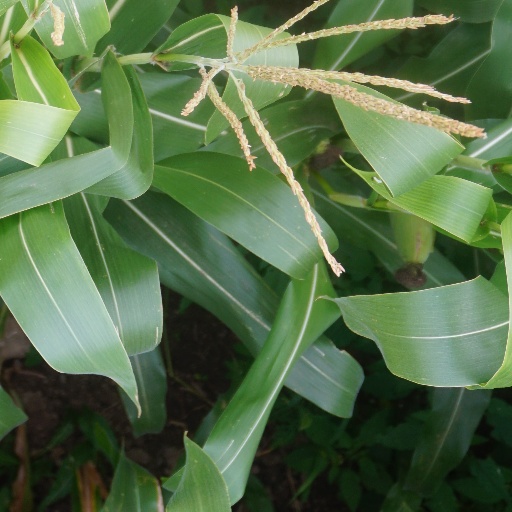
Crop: maize; corn